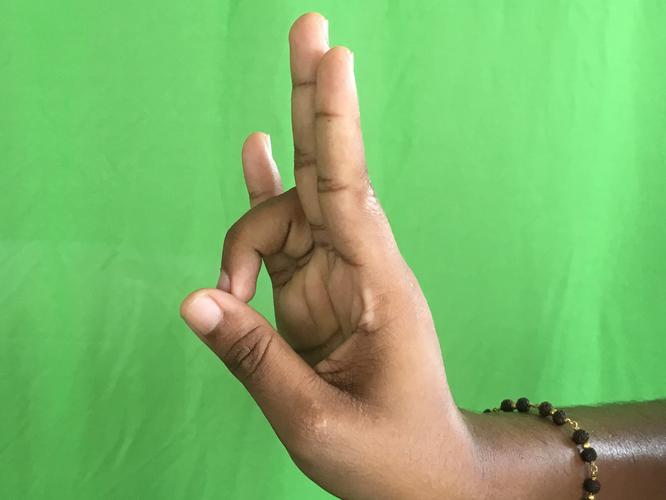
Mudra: Mayura
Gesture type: single_hand